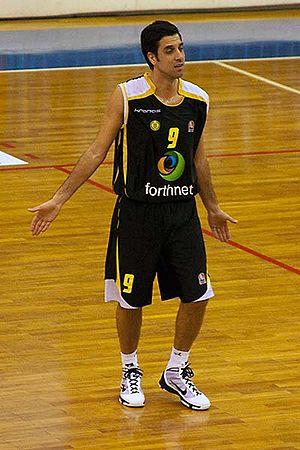
Níkolaos « Níkos » Chatzivréttas, parfois orthographié Hatzivréttas, né le 26 mai 1977 à Salonique, est un joueur grec de basket-ball, évoluant au poste d'arrière.